Sarmiza Bilcescu

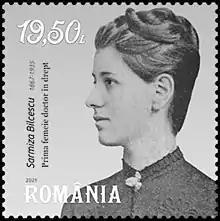
Bilcescu on a 2021 stamp of Romania

Sarmiza or Sarmisegetuza or Sarmisa Bilcescu (later Bilcescu-Alimănişteanu; 27 April 1867 – 26 August 1935) was a Romanian lawyer, the first woman ever to study law and a PhD in law from the Faculty of Law of Paris (University of Paris), and the first one in her country to practice law. She was married to the engineer Constantin Alimănişteanu.